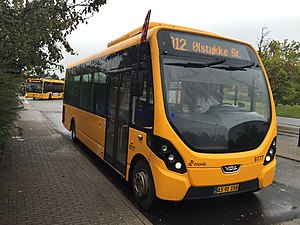
Nobina Danmark
Nobina VDL Citea MLE 88-210 bus som Movia linje 312
Nobina A/S, tidligere Nobina Danmark A/S, er et datterselskab til den svenske buskoncern Nobina AB. Selskabet har hovedkontor i Glostrup, København.